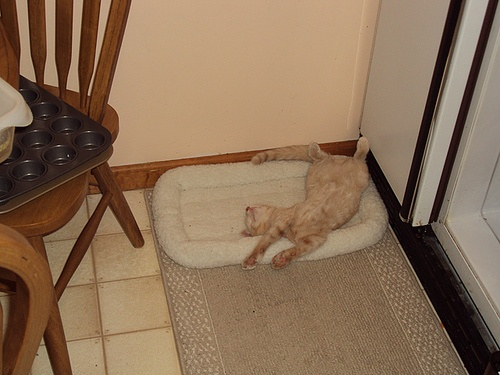
A very cute cat laying in the corner.
A cat laying on a plush bed located on the floor.
A cat laying in its bed, on its back with its legs spread out.
A cat is sleeping in a bed by a kitchen table.
A buff-colored tabby cat stretches out in her bed.